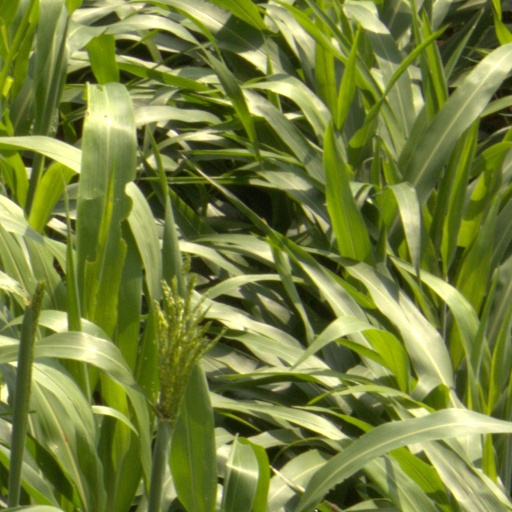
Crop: sorghum